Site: brandenburg
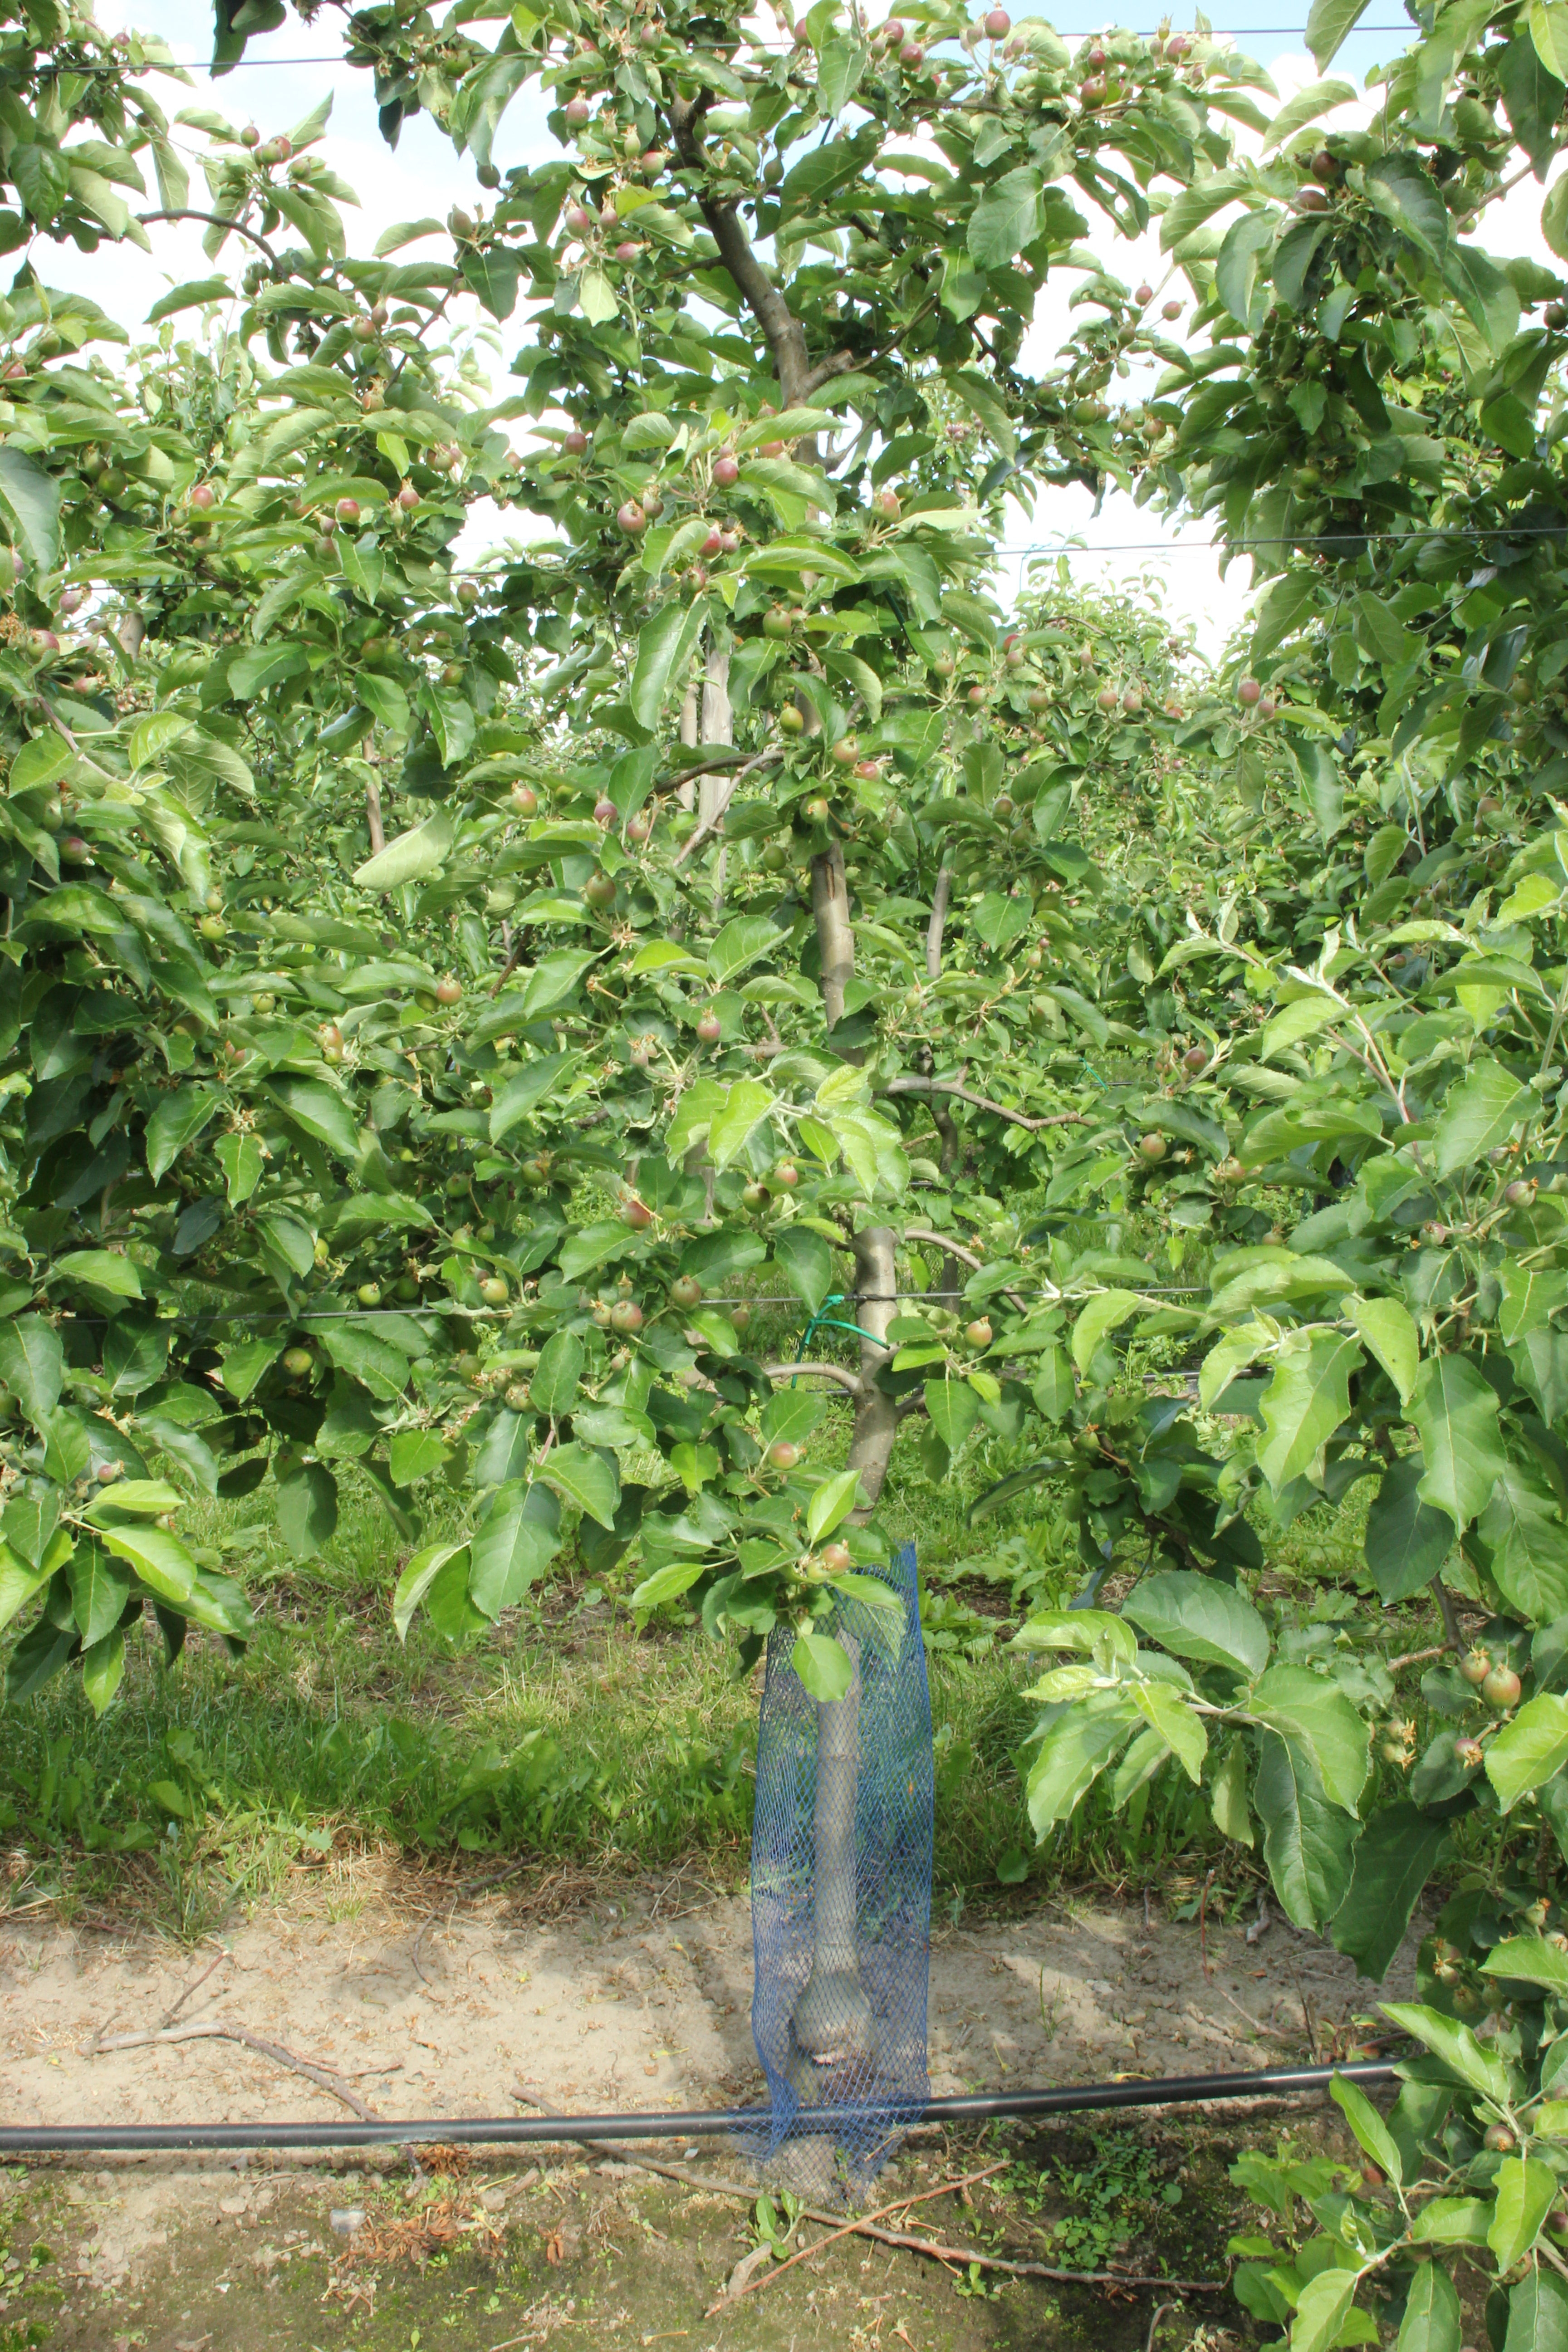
Growth stage (BBCH 72): Development of fruit